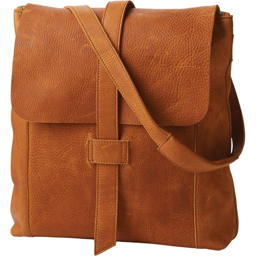
leather convertible messenger bag switches from shoulder bag to backpack .